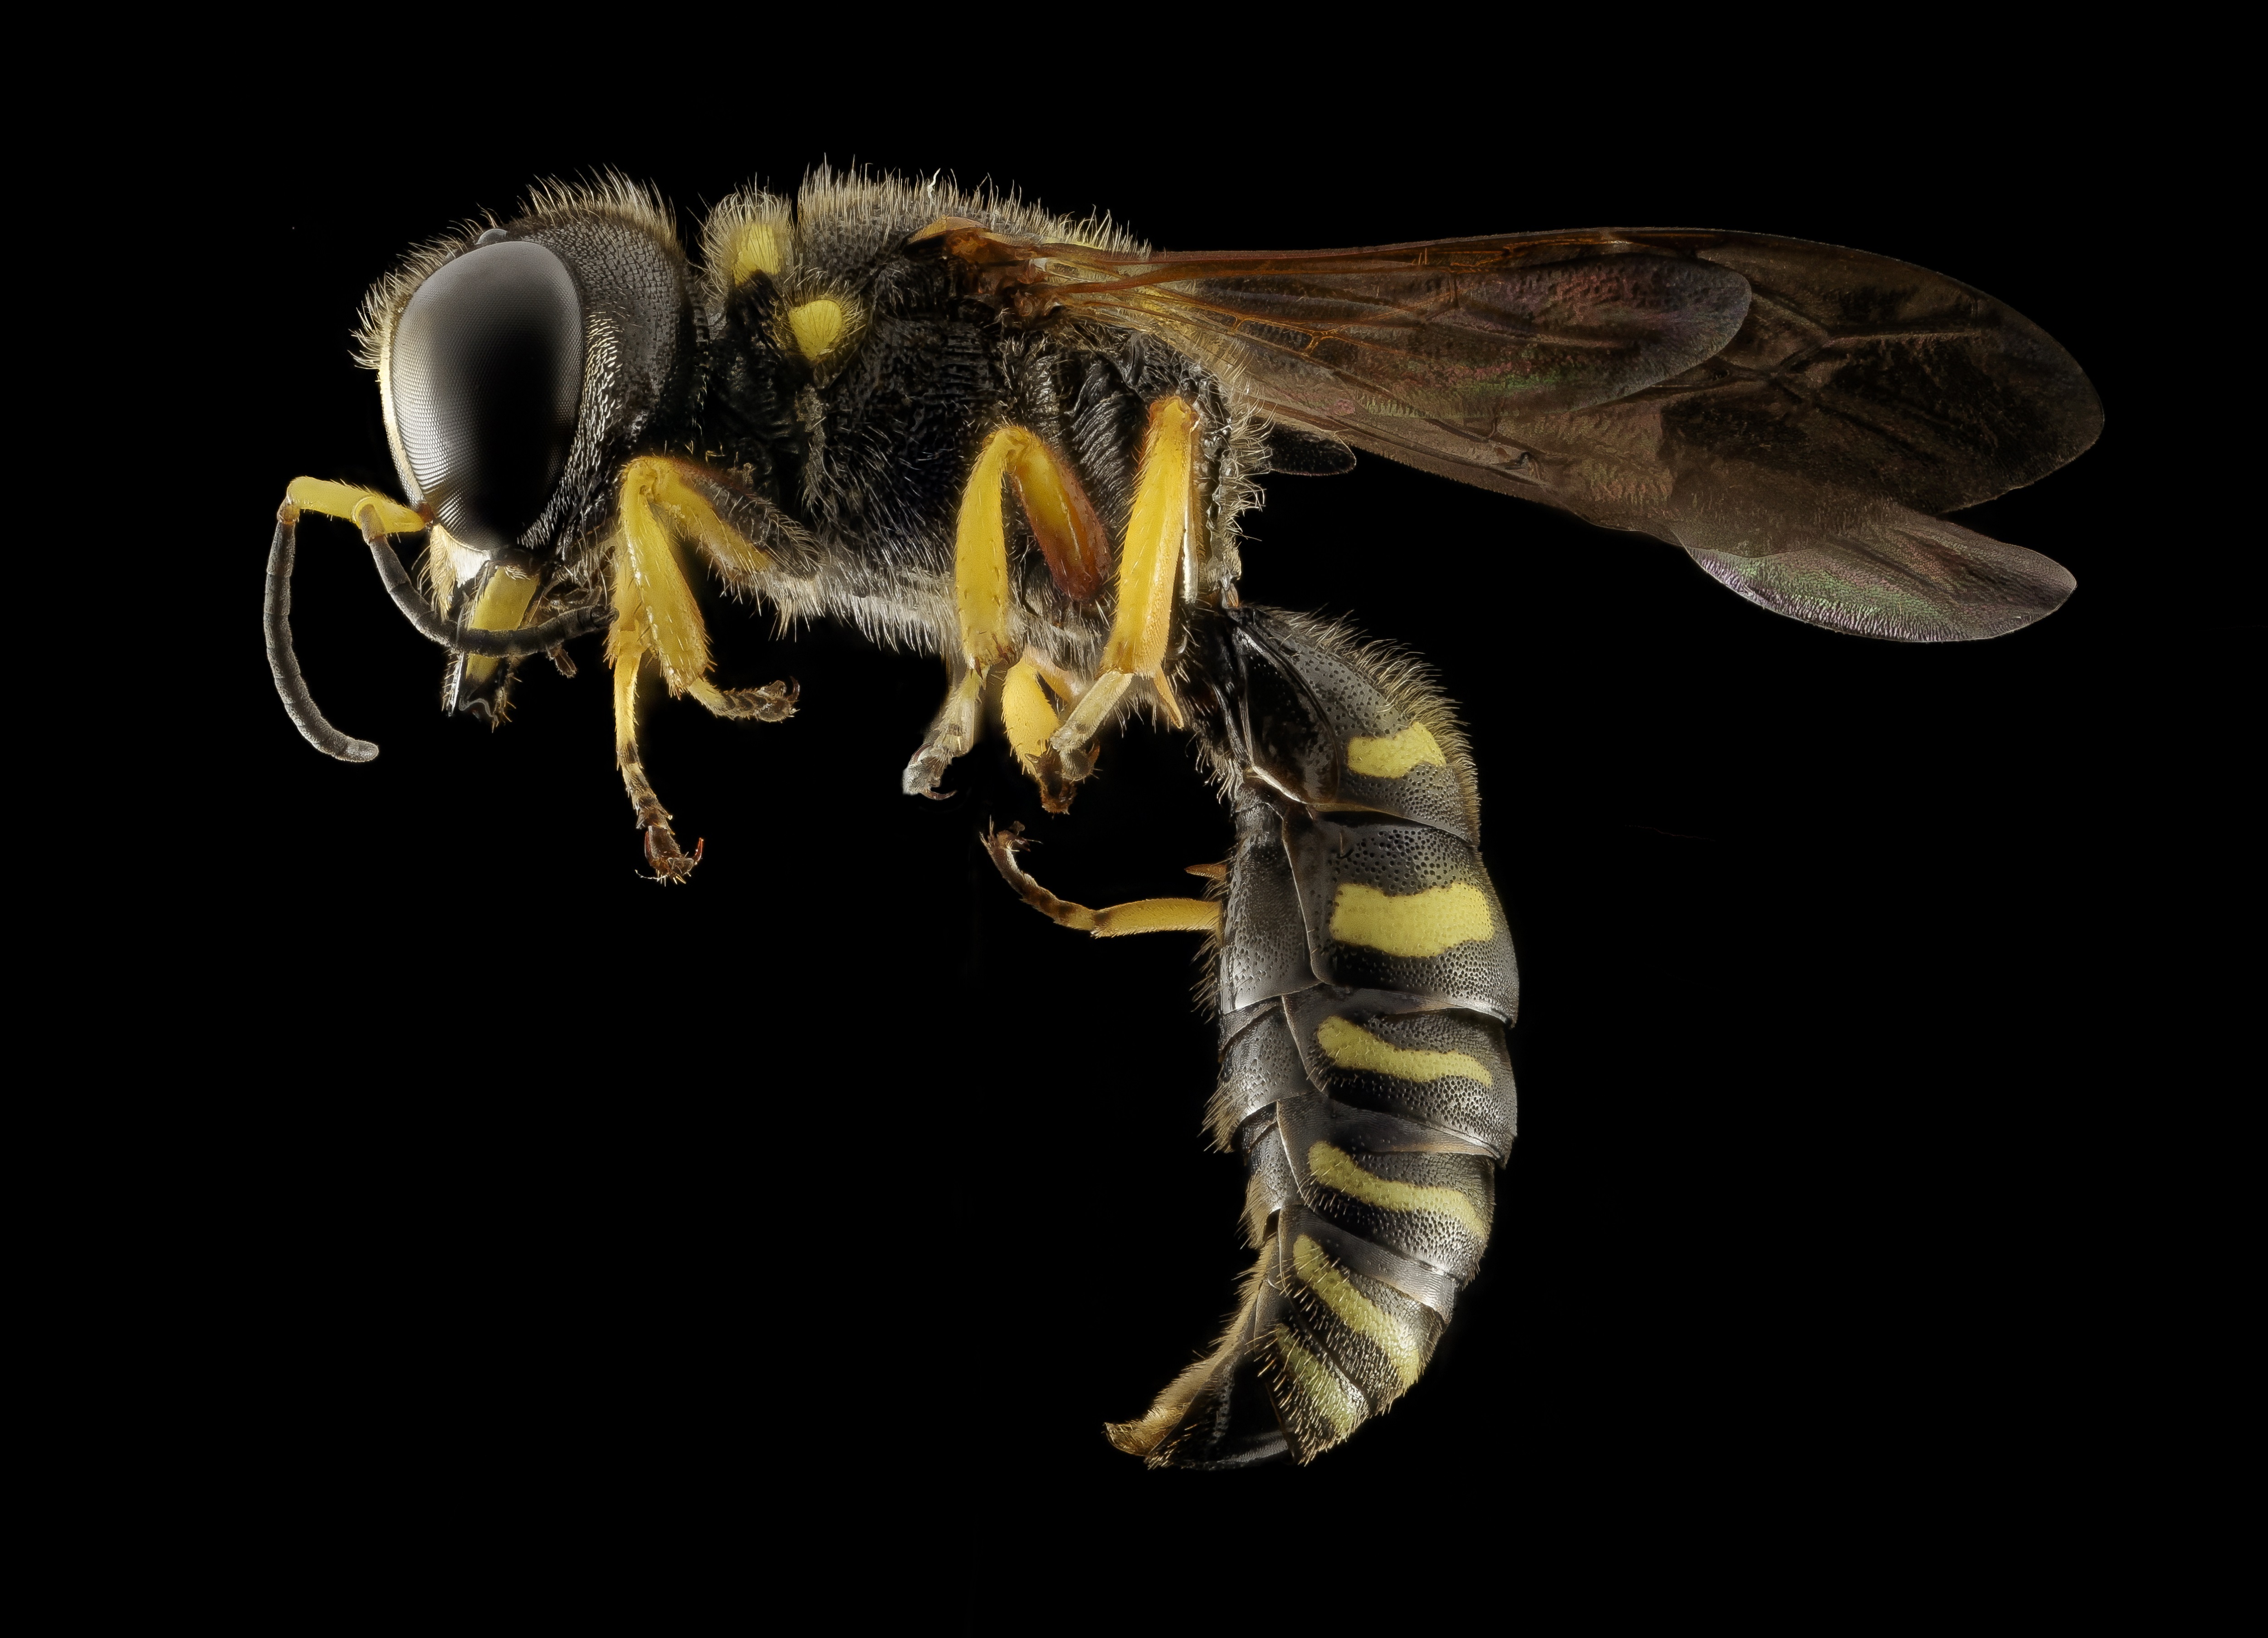
nature, wing, pollen, insect, macro, fauna, invertebrate, close up, bee, hornet, resting, wasp, pest, nectar, mounted, macro photography, organism, arthropod, honey bee, stinger, pollinator, membrane winged insect, u s geological survey